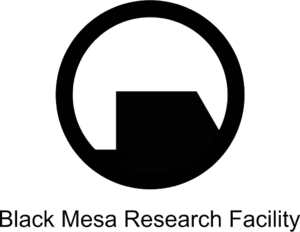
Black Mesa Research Facility
Black Mesa Research Facility er et fiktivt underjordisk laboratorium i computerspillet Half-Life og dets udvidelsespakker Blue Shift og Opposing Force. Stedet er beliggende i New Mexicos ørken og de fleste hændelser i spillet finder sted her, blandt andet Black Mesa Incident.